Alizée

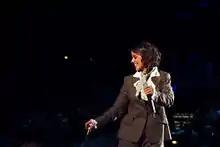

Between 1 and 6 February 2012, Alizée appeared in several shows on French television. She announced that a new album was scheduled for spring 2012, marking a return to roots music which would be released on the Sony Music label; Sony subsequently announced that the album was to be delayed until the autumn of 2012. In April 2012, she was featured on the single "Clara veut la Lune" by Alain Chamfort. On 27 June 2012, Alizée announced on live chat that the first single from the new album, "À cause de l'automne", was to be released 28 June 2012. The first music video was shot on 15 July 2012, but was only released on the VidZone platform for PlayStation 3. Alizée also revealed that for the new album she was working with Jean-Jacques Goldman, BB Brunes, and Thomas Boulard (singer and guitarist of the rock band Luke). On 12 July, a limited collector's edition of the fifth album became available for pre-order. The original release date was changed from 1 October 2012 to March 2013. A "Collector's Box was released for " pre-order page states 23 January 2013 as for the release.